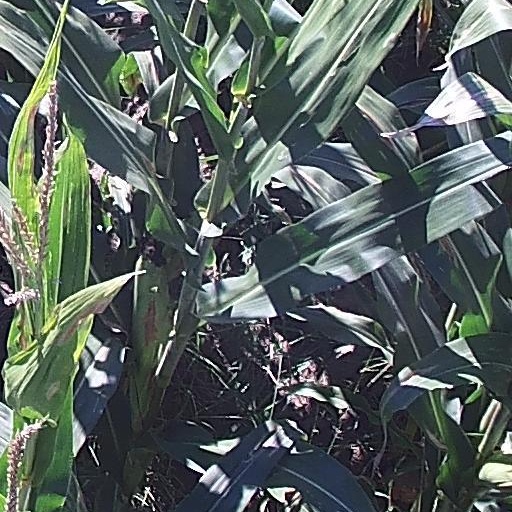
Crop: maize; corn